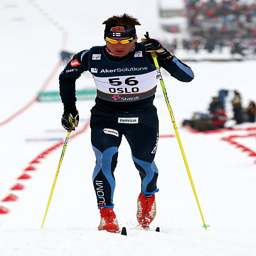
person competes in race during event .